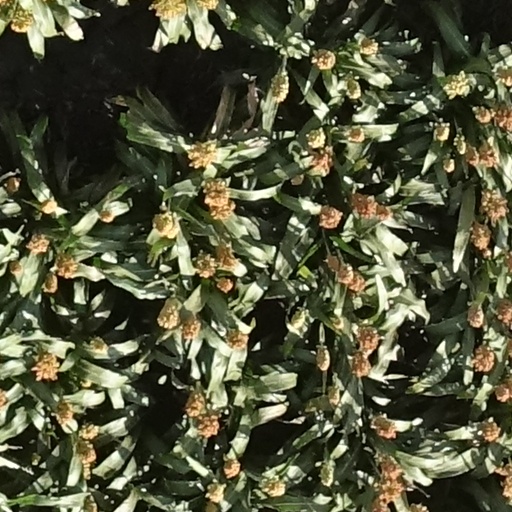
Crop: sorghum